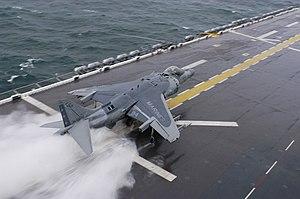
Le Rolls-Royce Pegasus, anciennement Bristol Siddeley Pegasus, est un turbofan initialement conçu par Bristol Siddeley puis fabriqué par Rolls-Royce. Le moteur permet d'une part de propulser un avion de chasse vers l'avant, de manière classique, mais également de diriger sa poussée vers le bas grâce à des tuyères orientables. Les appareils légers utilisant ce moteur peuvent manœuvrer comme un hélicoptère, et surtout décoller et atterrir verticalement. Utilisé par les États-Unis, le moteur voit sa désignation devenir F402.